Mantario Trail

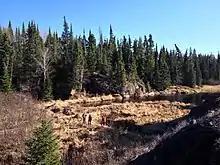
Beaver dam crossing.

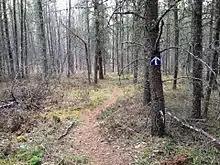
Well worn trail and trail marker.

The south trailhead is north of Westhawk Lake and just to the east of Caddy Lake. The north trailhead is on the north side of Big Whiteshell Lake. There is parking available at both trailheads, although the lot at the south trailhead is considerably larger. As of yet there are no businesses that offer shuttle service between trailheads. Waterproof and tearproof maps are available from several sources, including Manitoba Conservation. There are organizations that offer guided hiking trips on the Mantario Trail, if needed.